Minas Gerais

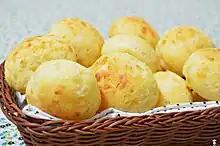
Pão de Queijo is a traditional snack from Minas Gerais

A new administrative center (Cidade Administrativa de Minas Gerais) was completed in March 2010, for the state of Minas Gerais. Designed by architect Oscar Niemeyer, the center consists of four large buildings on an 800,000 square meter site. Two buildings accommodate 17 of the state ministries, the third building consists of an auditorium, with capacity for 540 guests. The fourth building is the "Palacio do Governo", which is the world's largest suspended structure, built in reinforced concrete. The building has a 150m span, and its roof is supported by four columns.